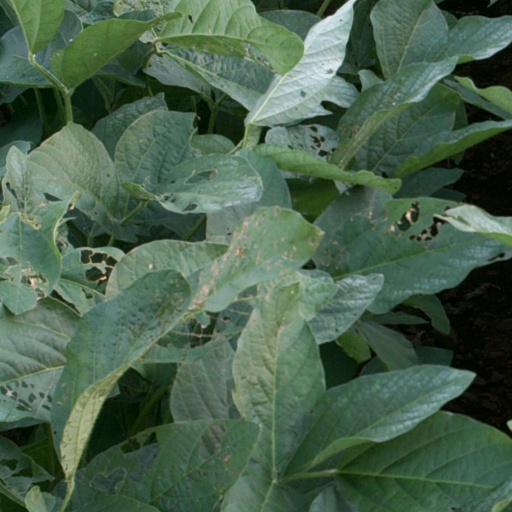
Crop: soybean